Bombing of Chongqing

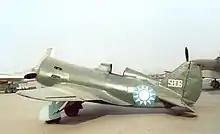
A surviving Chinese Air Force I-16 fighter at the Datangshan Aviation Museum

Primary and auxiliary airbases used by the Chinese Air Force in the Chongqing and Chengdu defense sector included Baishiyi Airbase, Fenghuangshan, Guangyangba, Liangshan, Shuangliu, , , , and Xinjin, among others. There were 18 primary anti-aircraft artillery batteries positioned around Chongqing from 1939 to 1942, not including the air force's anti-aircraft gun units assigned specifically for the defense of the airbases.